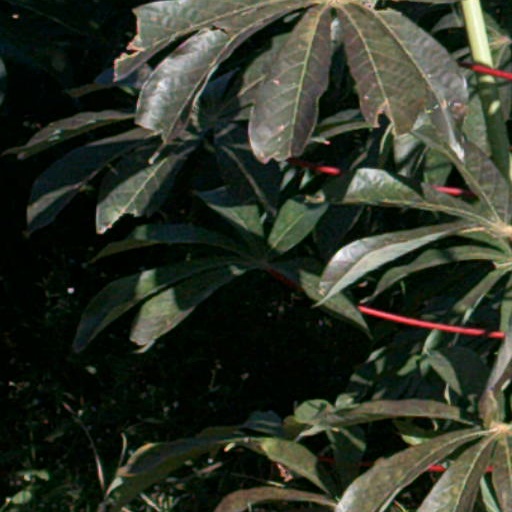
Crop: cassava